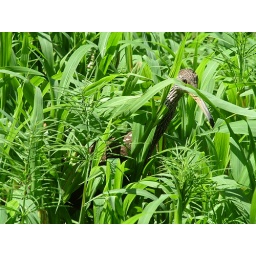
Trying to hide in the river grass